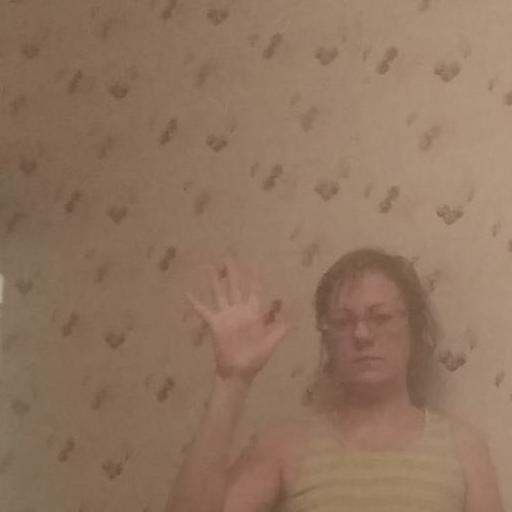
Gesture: palm